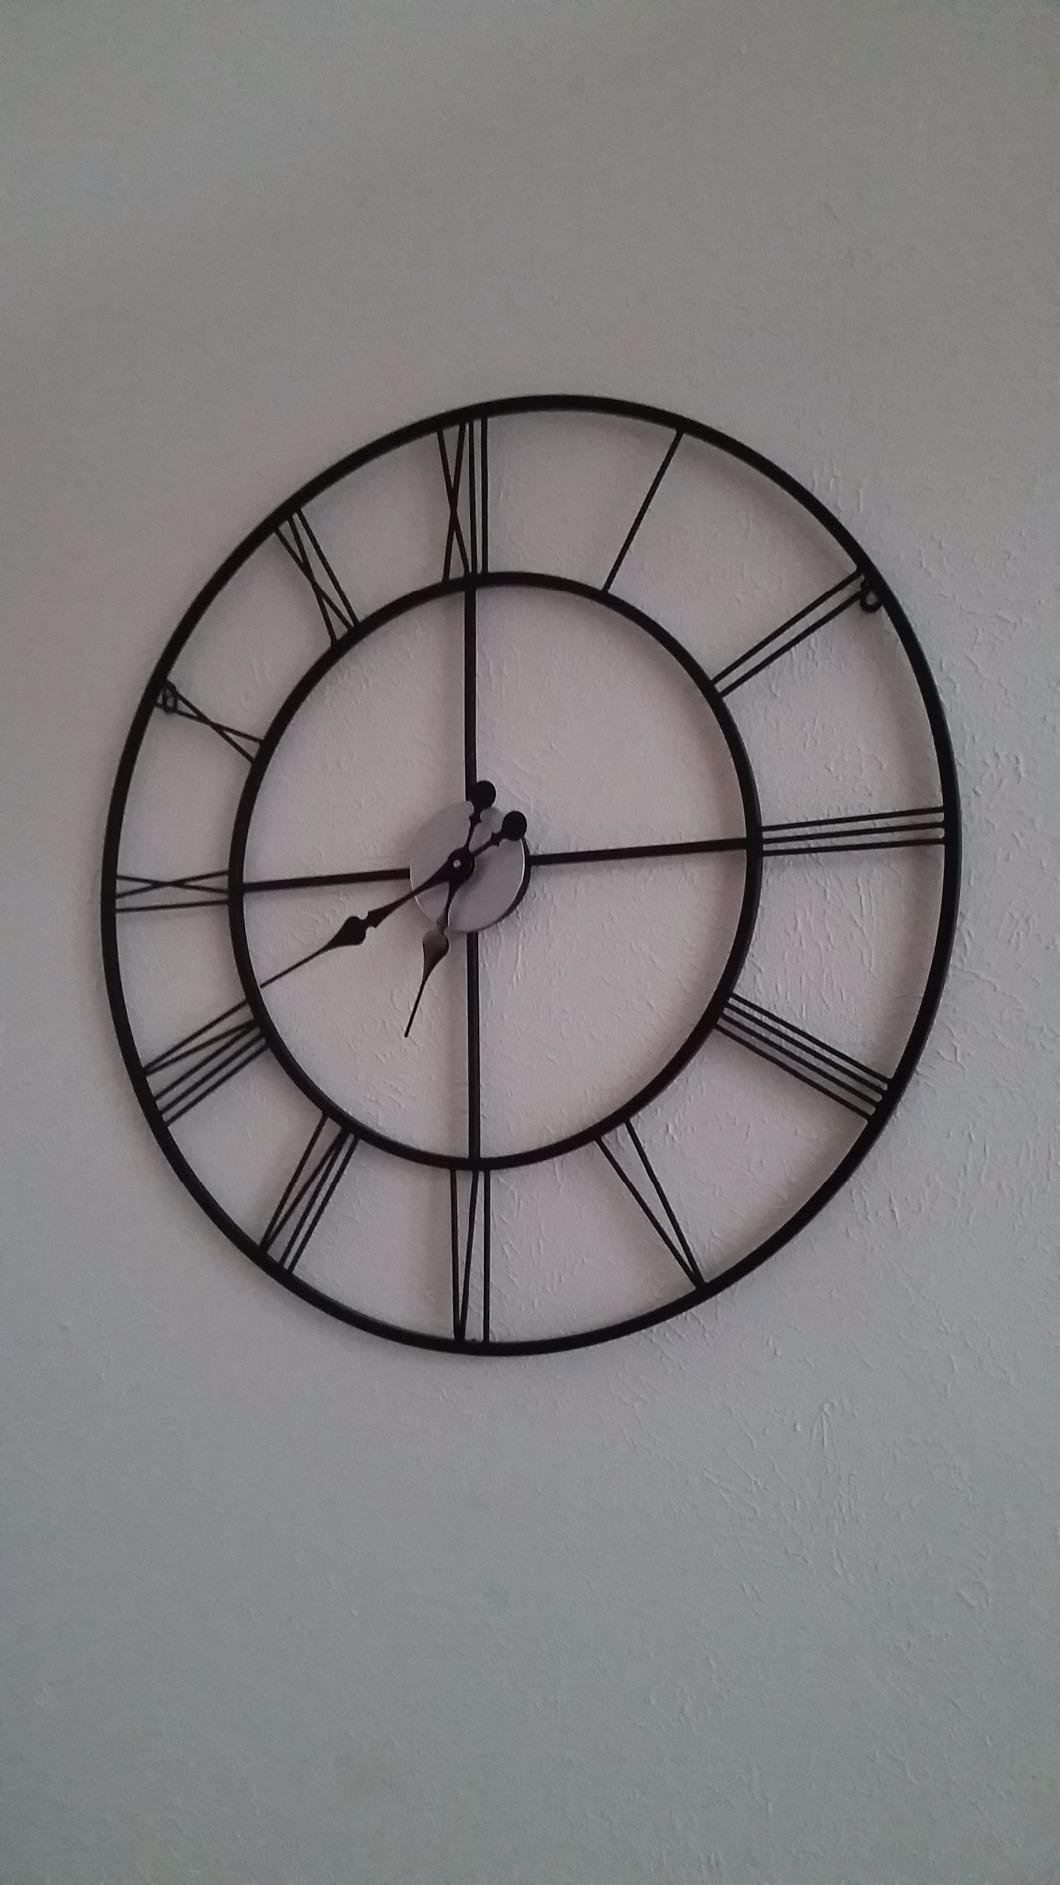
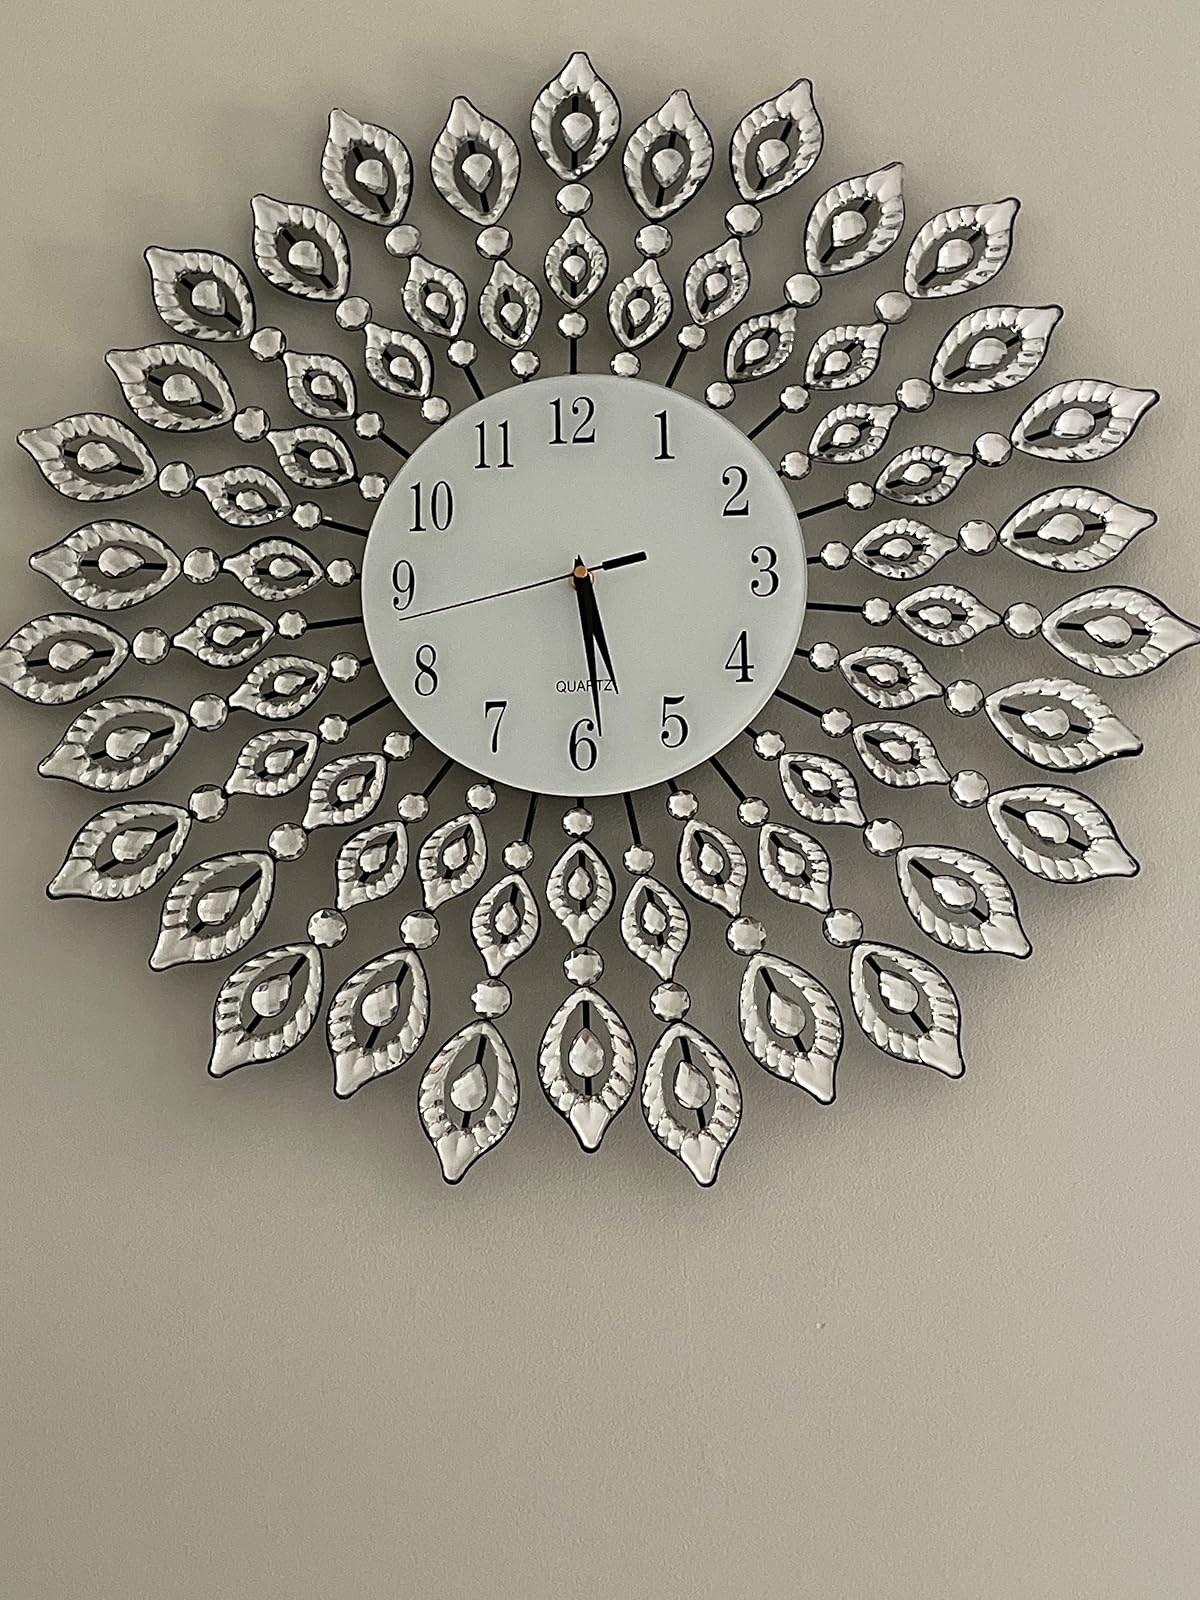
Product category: clock
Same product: no